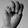
ASL letter: M